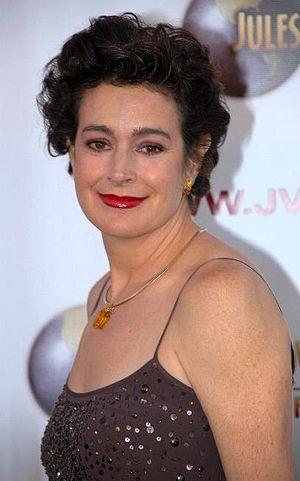
L'affaire Harvey Weinstein est la révélation publique de harcèlements et d'agressions sexuelles commises par Harvey Weinstein, personnalité influente de l'industrie du cinéma américain.
Sean Young est une actrice américaine, née le 20 novembre 1959 à Louisville. Elle est surtout connue pour son rôle de Rachel dans Blade Runner.